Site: brandenburg
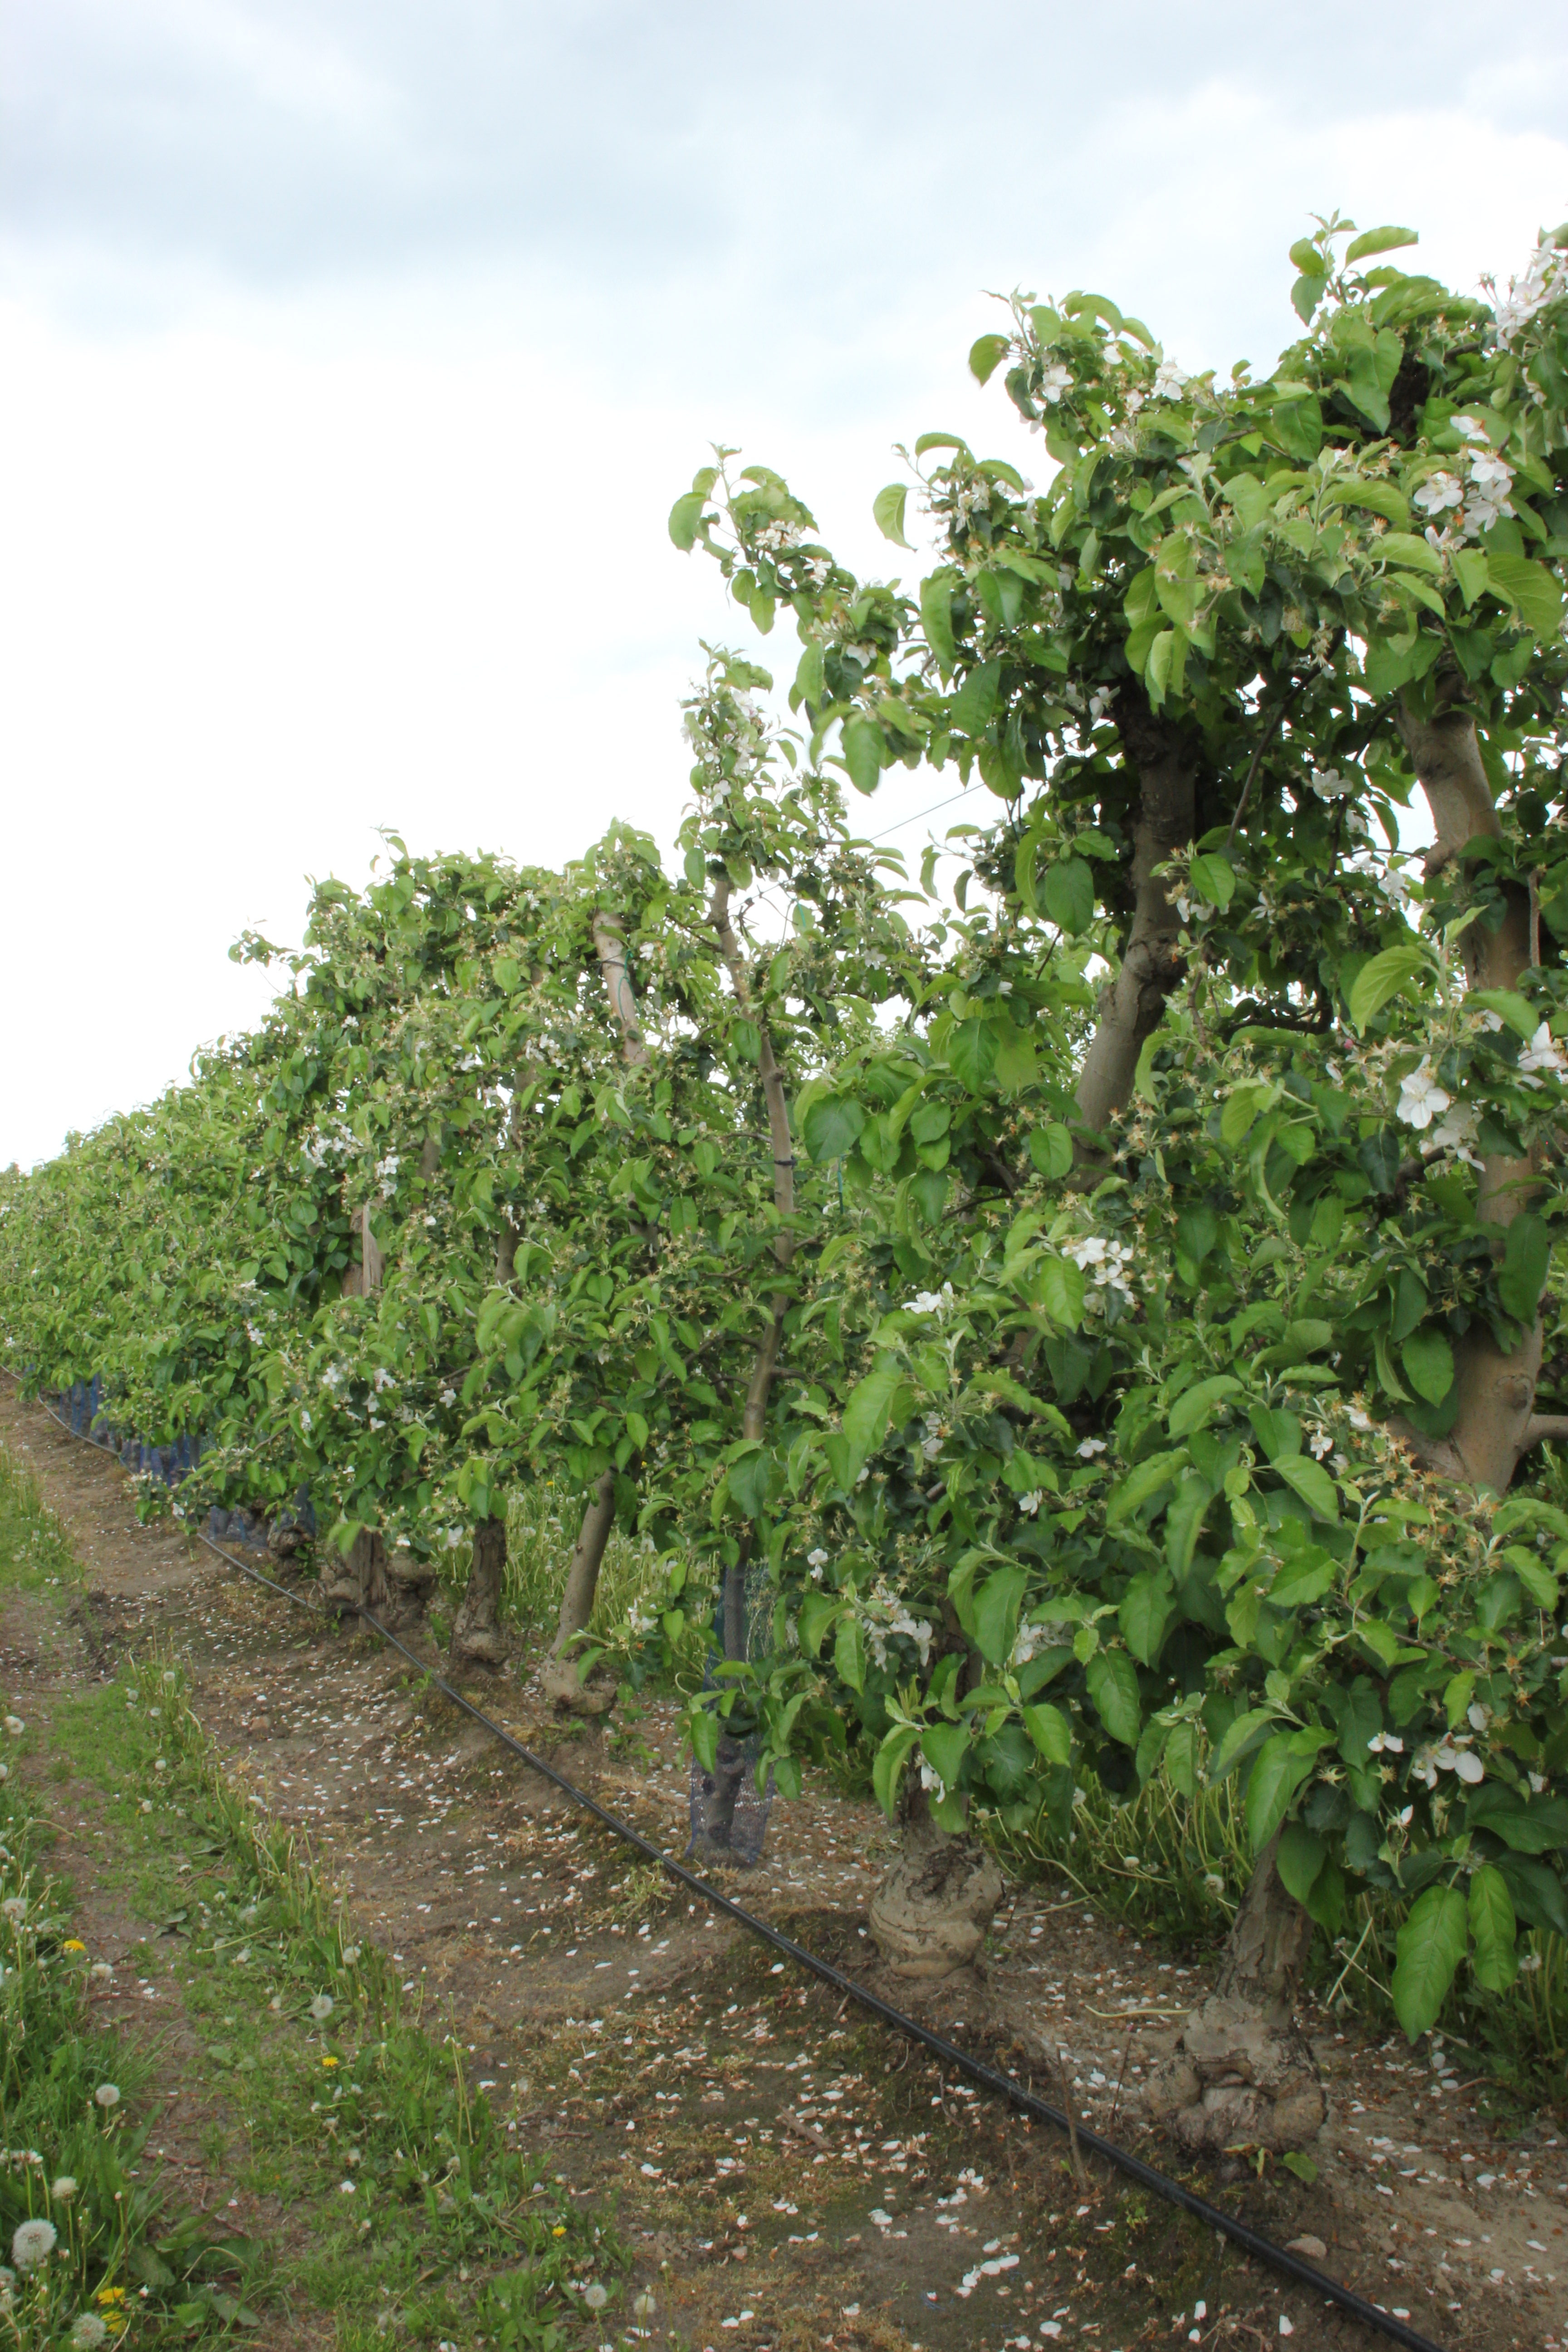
Growth stage (BBCH 67): Flowering